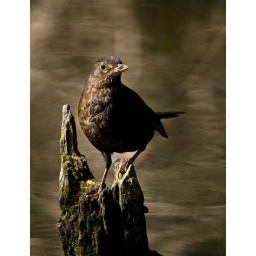
Blackbird sitting on a post in the middle of water at the Wildlife Wetland Trust at Barnes in London, UK